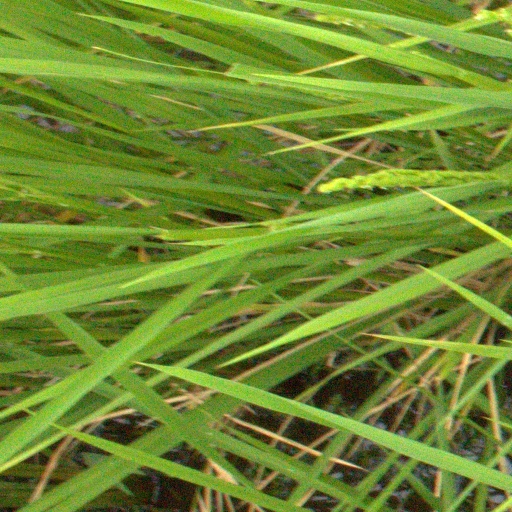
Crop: rice